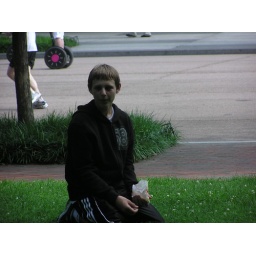
Riley in the park across the street from the White house